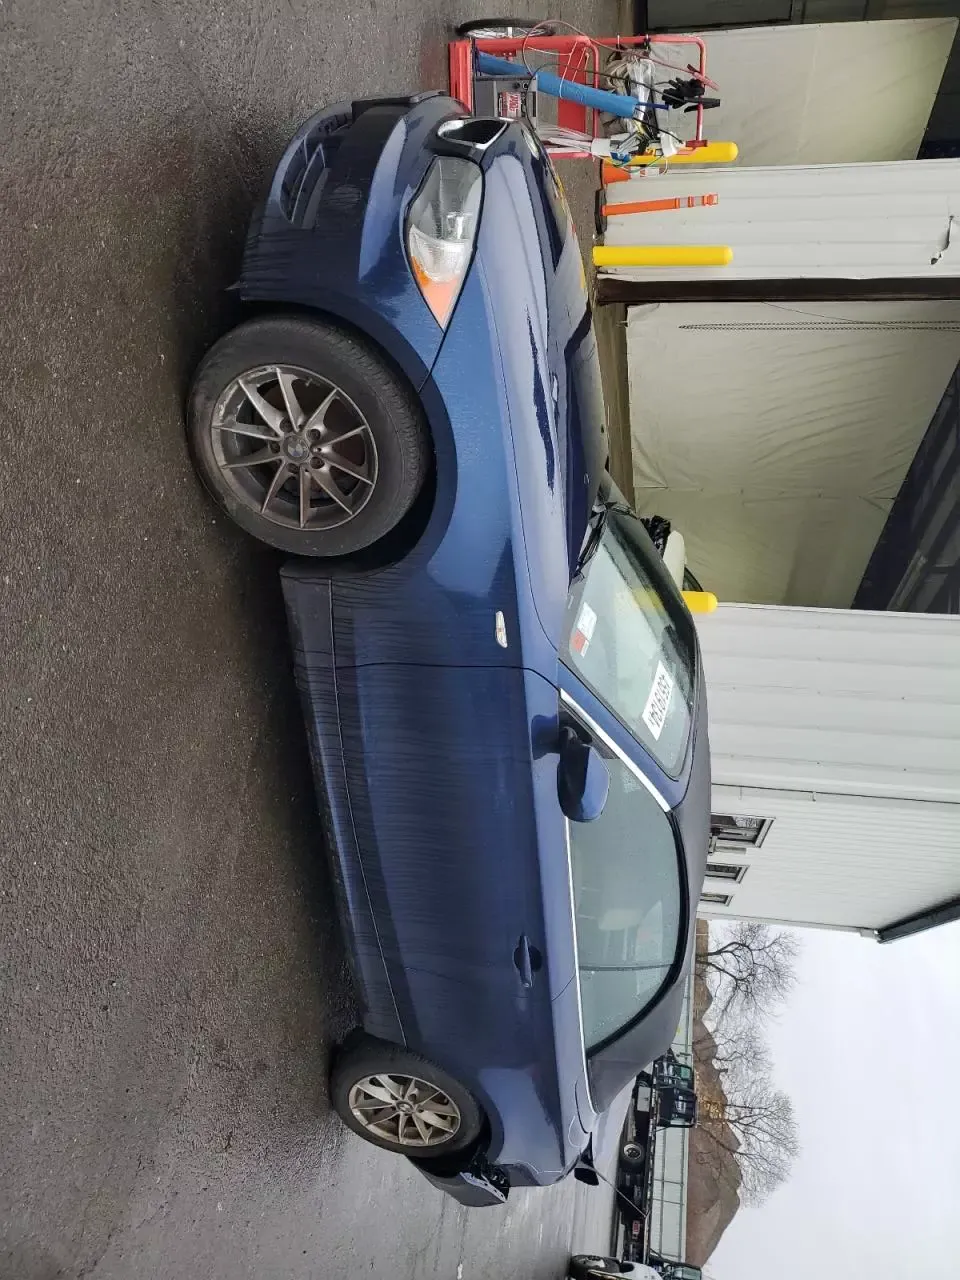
Aucun dommage détecté.
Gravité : aucun